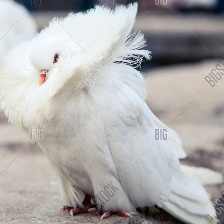
Species: JACOBIN PIGEON
Scientific name: COLUMBA LIVIA